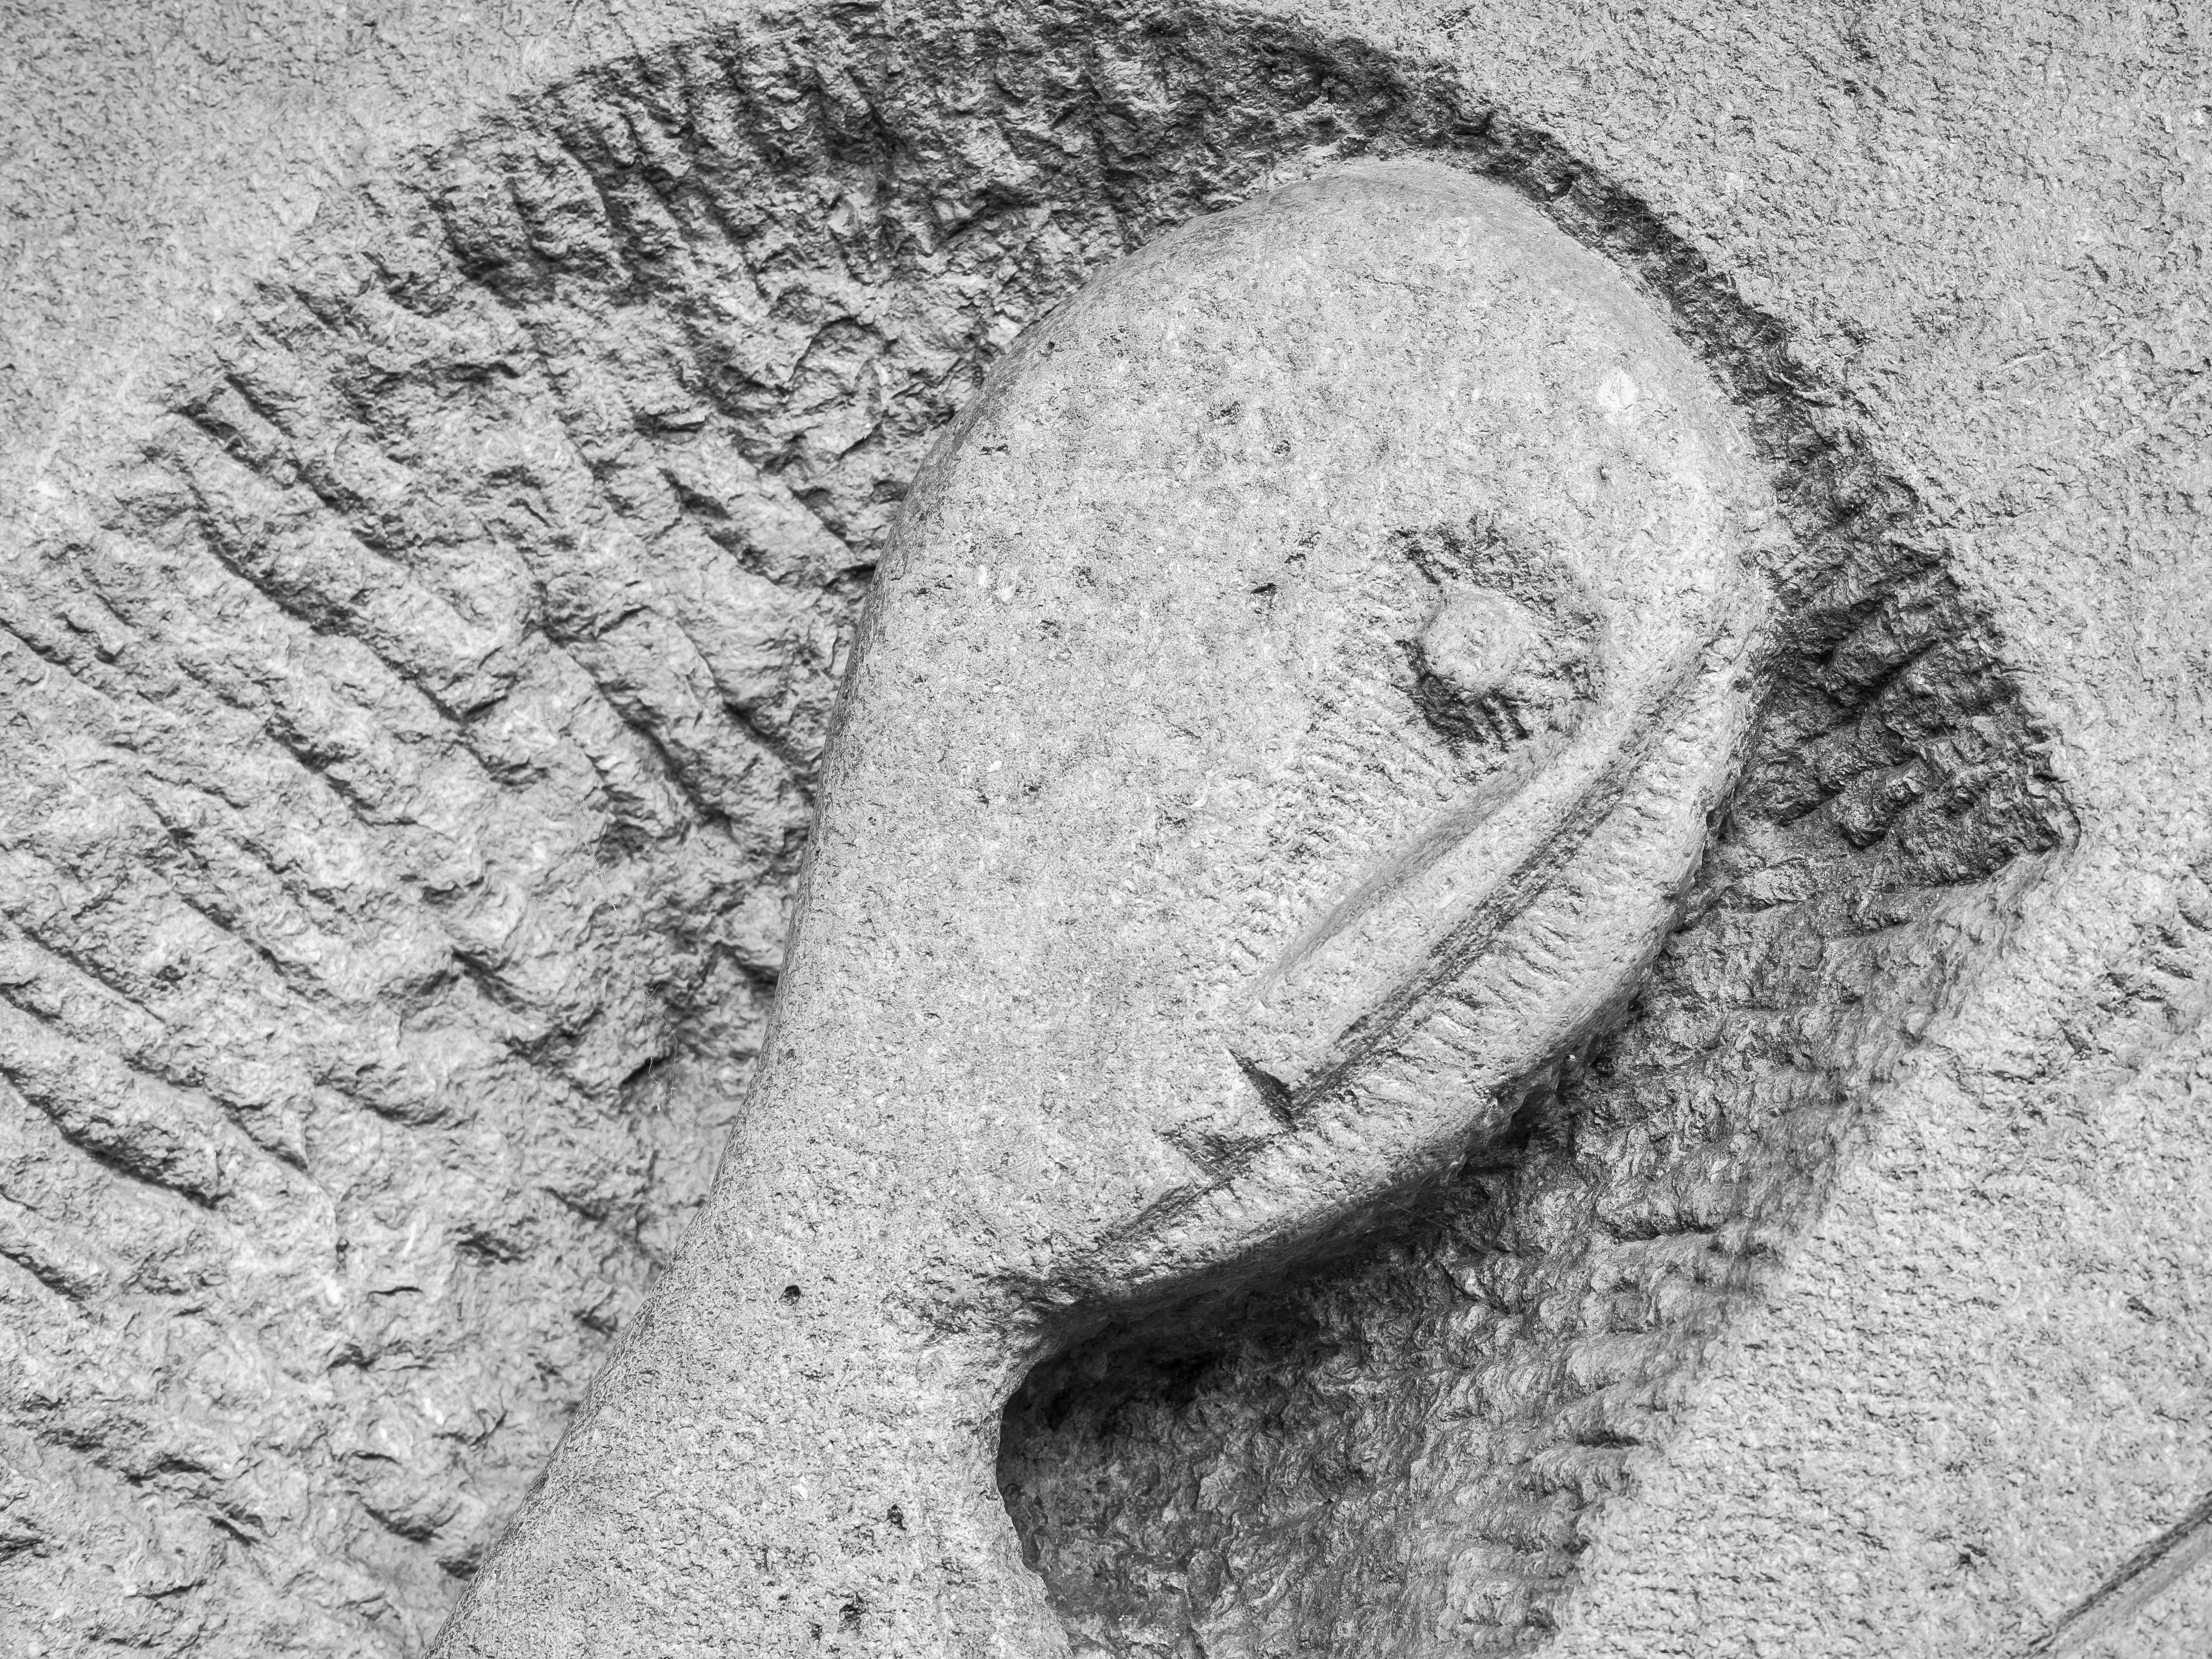
sand, rock, black and white, number, wall, stone, soil, monochrome, circle, fig, face, sculpture, angel, art, geology, sketch, drawing, head, relief, monochrome photography, ancient history